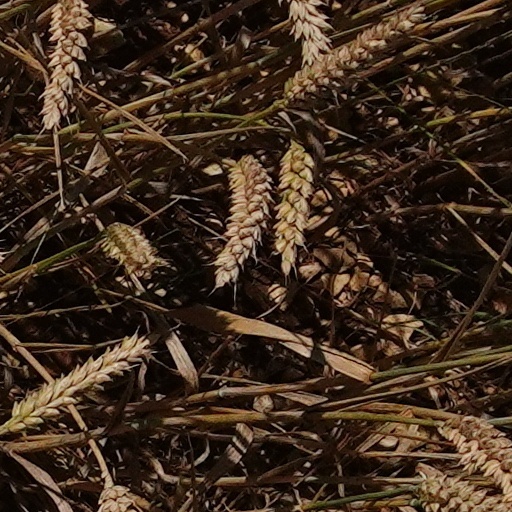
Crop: wheat